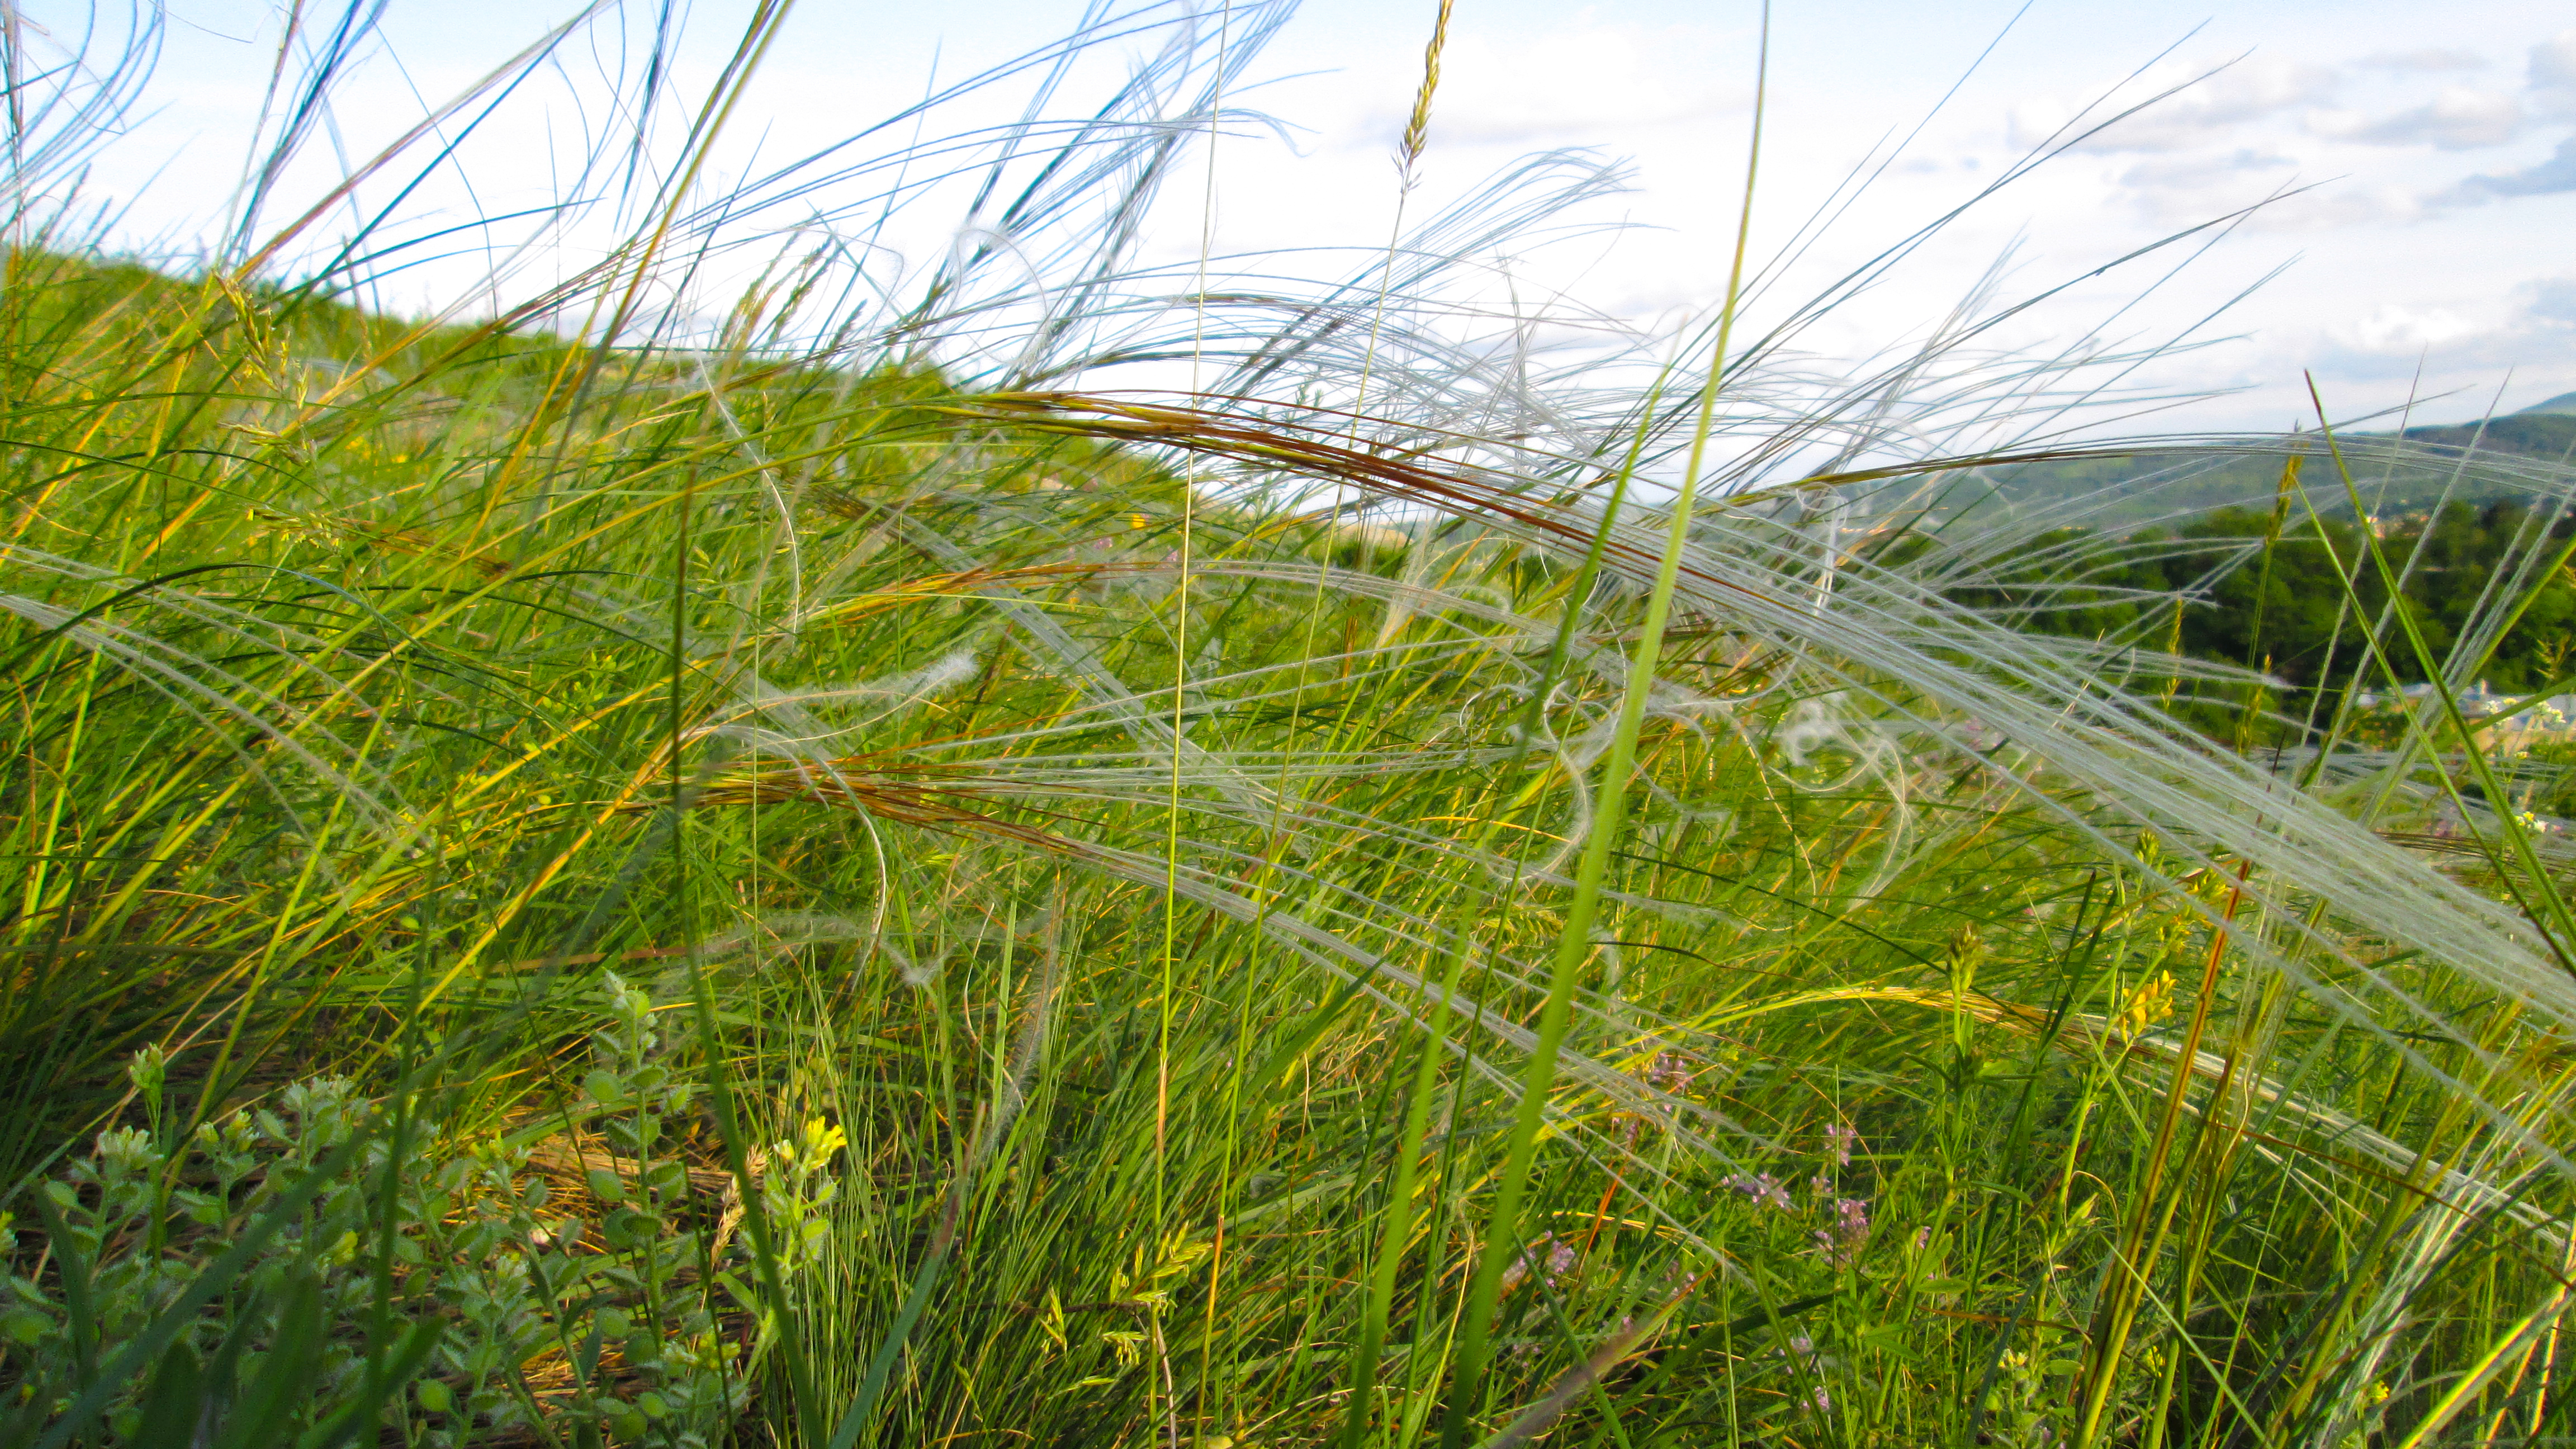
nature, summer, mountain, plants, artistic, beautiful, card, background, ecology, green, nature photo, sky, website, grass, vegetation, plant, prairie, chrysopogon zizanioides, grass family, grassland, sweet grass, terrestrial plant, meadow, sedge family, crop, hordeum, flower, flowering plant, Elymus repens, teff